Clementina Rowe Butler

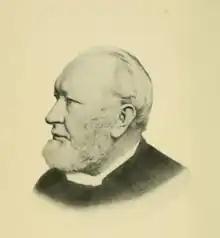
William Butler

She married Dr. William Butler in Portland, Maine, on 23 November 1854. He was an Irish-born American Methodist Episcopal Church pioneer missionary. Later, the couple removed to Lynn, Massachusetts. At this time, Alexander Duff came to the U.S. and pleaded with the Methodists to establish a mission in India. The sum of $7000 was pledged and Mr. and Mrs. Butler were chosen to establish the mission in an untouched part of India. The couple sailed on 8 April 1856, being the pioneer missionaries of the Methodist Episcopal Church in India.